Indonesia–Netherlands relations

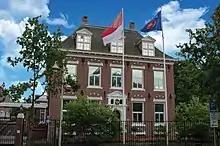
Embassy of Indonesia in The Hague

The Netherlands is one of Indonesia's most important trade partners in Europe. Trade between the two countries between January and September 2012 reached US$3.314 billion, while efforts are currently underway to further boost that figure. The Port of Rotterdam and Schiphol Airport have been the main entry points for Indonesian products into the European Union. Similarly, Dutch companies have seen Indonesia as their gateway to the larger ASEAN market, which is home to more than 500 million people.